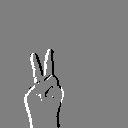
ASL letter: v